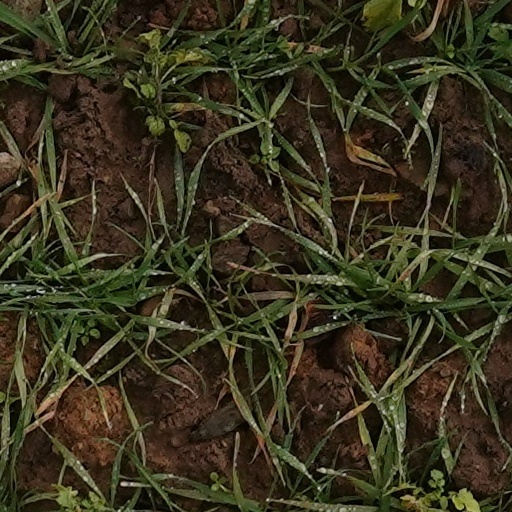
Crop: wheat